Country dance

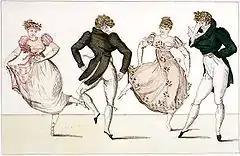
The "La Trénis" figure of the Contredanse, an illustration from Le Bon Genre, Paris, 1805

Country dances began to influence courtly dance in the 15th century and became particularly popular at the court of Elizabeth I of England. Many references to country dancing and titles shared with known 17th-century dances appear from this time, though few of these can be shown to refer to English country dance. While some early features resemble the morris dance and other early styles, the influence of the courtly dances of Continental Europe, especially those of Renaissance Italy, may also be seen, and it is probable that English country dance was affected by these at an early date. Little is known of these dances before the mid-17th century.